445th Operations Group

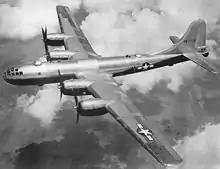
B-29 Superfortress

The 445th Bombardment Group was activated again in the Reserve during the summer of 1947 at McChord Field, Washington as a Boeing B-29 Superfortress very heavy bombardment group and assigned two of its World War II squadrons, the 700th and 701st. By the end of the summer it added two additional squadrons located at Hill Field, Utah, the 15th and 702d Bombardment Squadrons. At the beginning of 1948 it added a third squadron at McChord, the 703d, although the squadron moved away in May and was reassigned. The group was inactivated in June 1949 when Continental Air Command reorganized to the wing base organizational model. It was replaced at McChord by the 302d Troop Carrier Group of the 302d Troop Carrier Wing. It does not appear that the squadrons at Hill were ever equipped with aircraft and reserve training at Hill was continued by the 9013th Volunteer Air Reserve Training Wing.